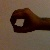
The image shows a hand gesture representing the number 0 in Indian Sign Language.